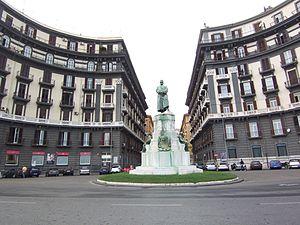
Risanamento di Napoli fait référence à l'intervention urbaine majeure qui a radicalement et définitivement changé le visage de la plupart des quartiers historiques de la ville de Naples, notamment ceux de Chiaia, Pendino, Porto, Mercato, Vicaria. Les structures existantes ont été presque complètement remplacées par de nouveaux bâtiments, de nouvelles places et de nouvelles rues.